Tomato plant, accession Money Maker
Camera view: vertical (180 deg); turntable rotation: 180 degrees
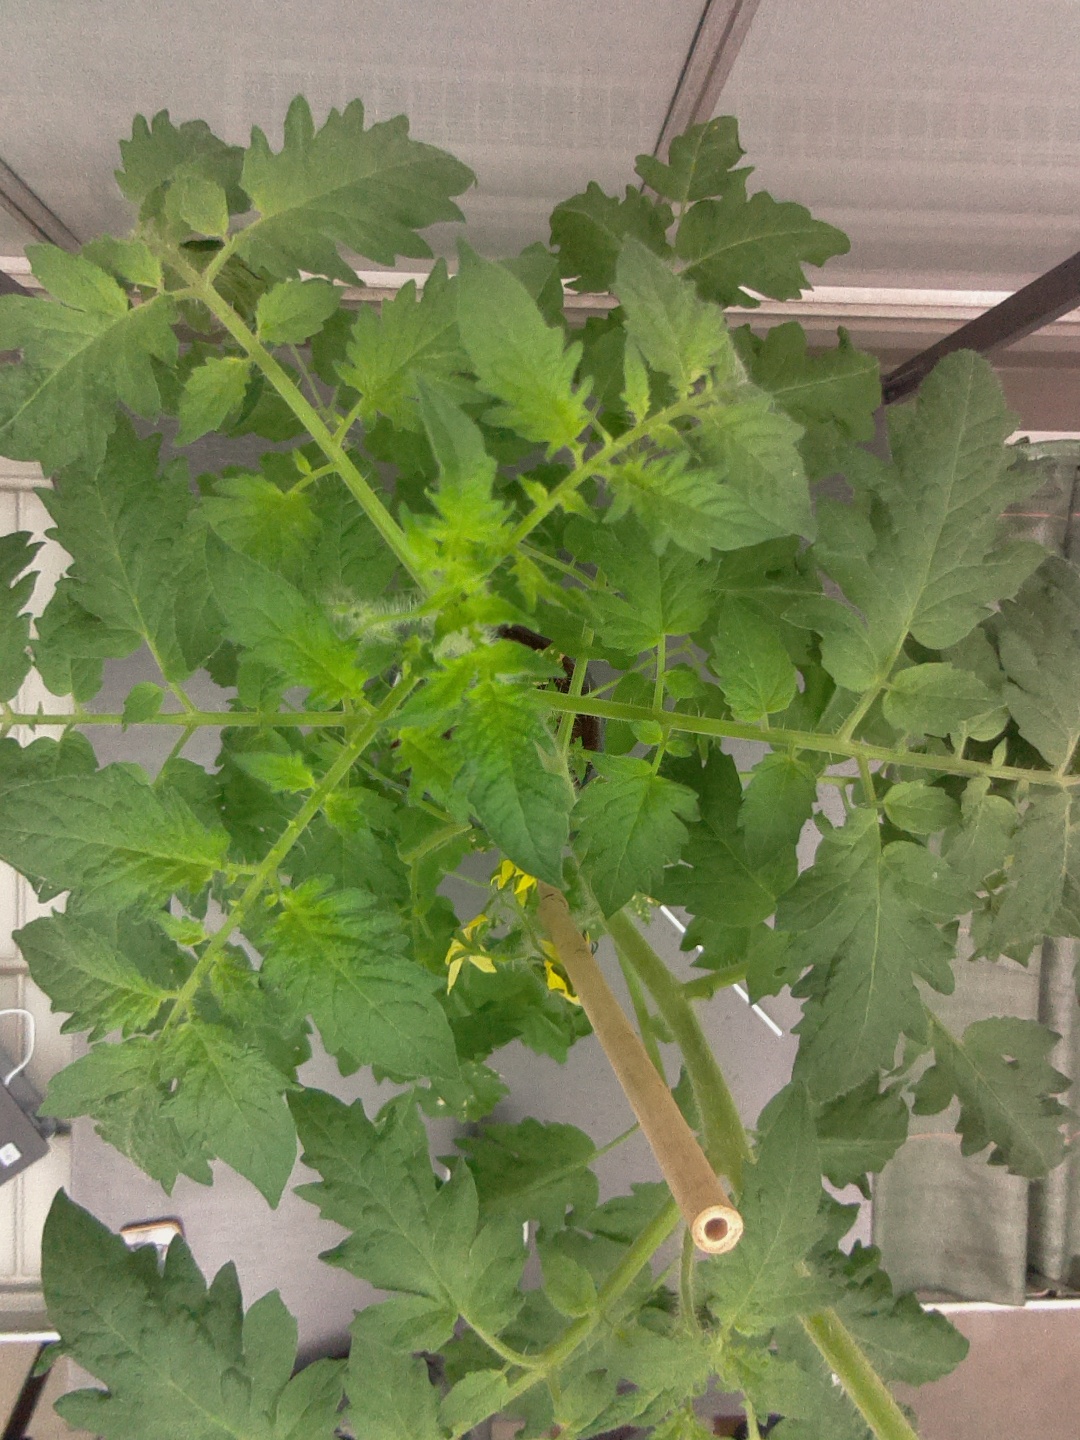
BBCH growth stage 65: Full flowering, 50%-60% of flowers open, first petals falling